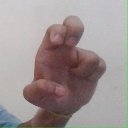
अक्षर: अ